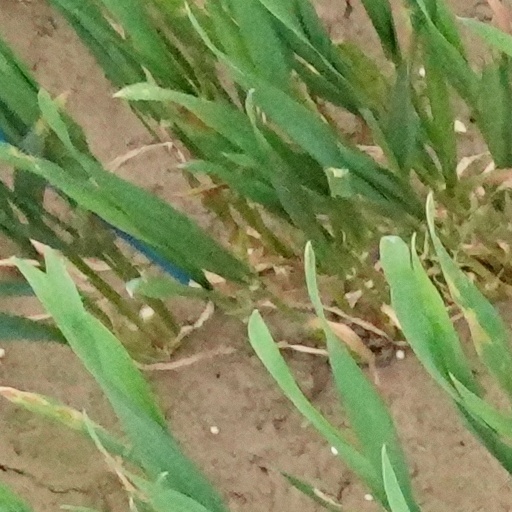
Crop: wheat